Atanas Pekanov

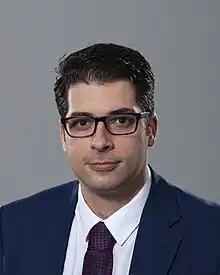
Official portrait, 2021

Atanas Angelov Pekanov (born April 30, 1991) is a Bulgarian economist and politician who served as Deputy Prime Minister in 2021 and from 2022 to 2023. A political independent, his portfolio was the management of funds by the European Union.